Edith Marion Patch

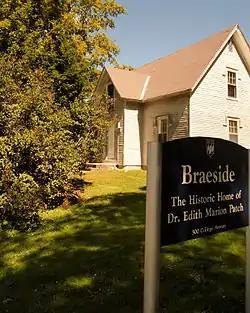
Patch's 50-acre home beside the Stillwater River in Old Town, Maine

After acquiring her PhD, Patch embarked on writing books and magazine articles on natural history for children, designed to stimulate their interest and enthusiasm for the natural world. They were published at first by the Pine Cone Publishing Company in Orono, which seems to have been her own enterprise. In 1913, Patch published "Dame Bug and her Babies", a collection of 18 stories about insect mothers and their young. This invoked a passion in Patch to continue to educate young minds about nature through her writings. An additional publishing, "Little Gateways to Science", told the story of 12 birds and the unpropitious effects human activity can have on the natural world. Later, after her reputation as a natural history writer for children was established, she was taken on by the better known Macmillan Publishers. With them she produced the "Holiday Series", on the wildlife and plants found in various habitats, the "Neighbor Series", with information on wild animals in their natural settings, and the "Science Readers" for schools, covering scientific topics for children up to eighth grade.